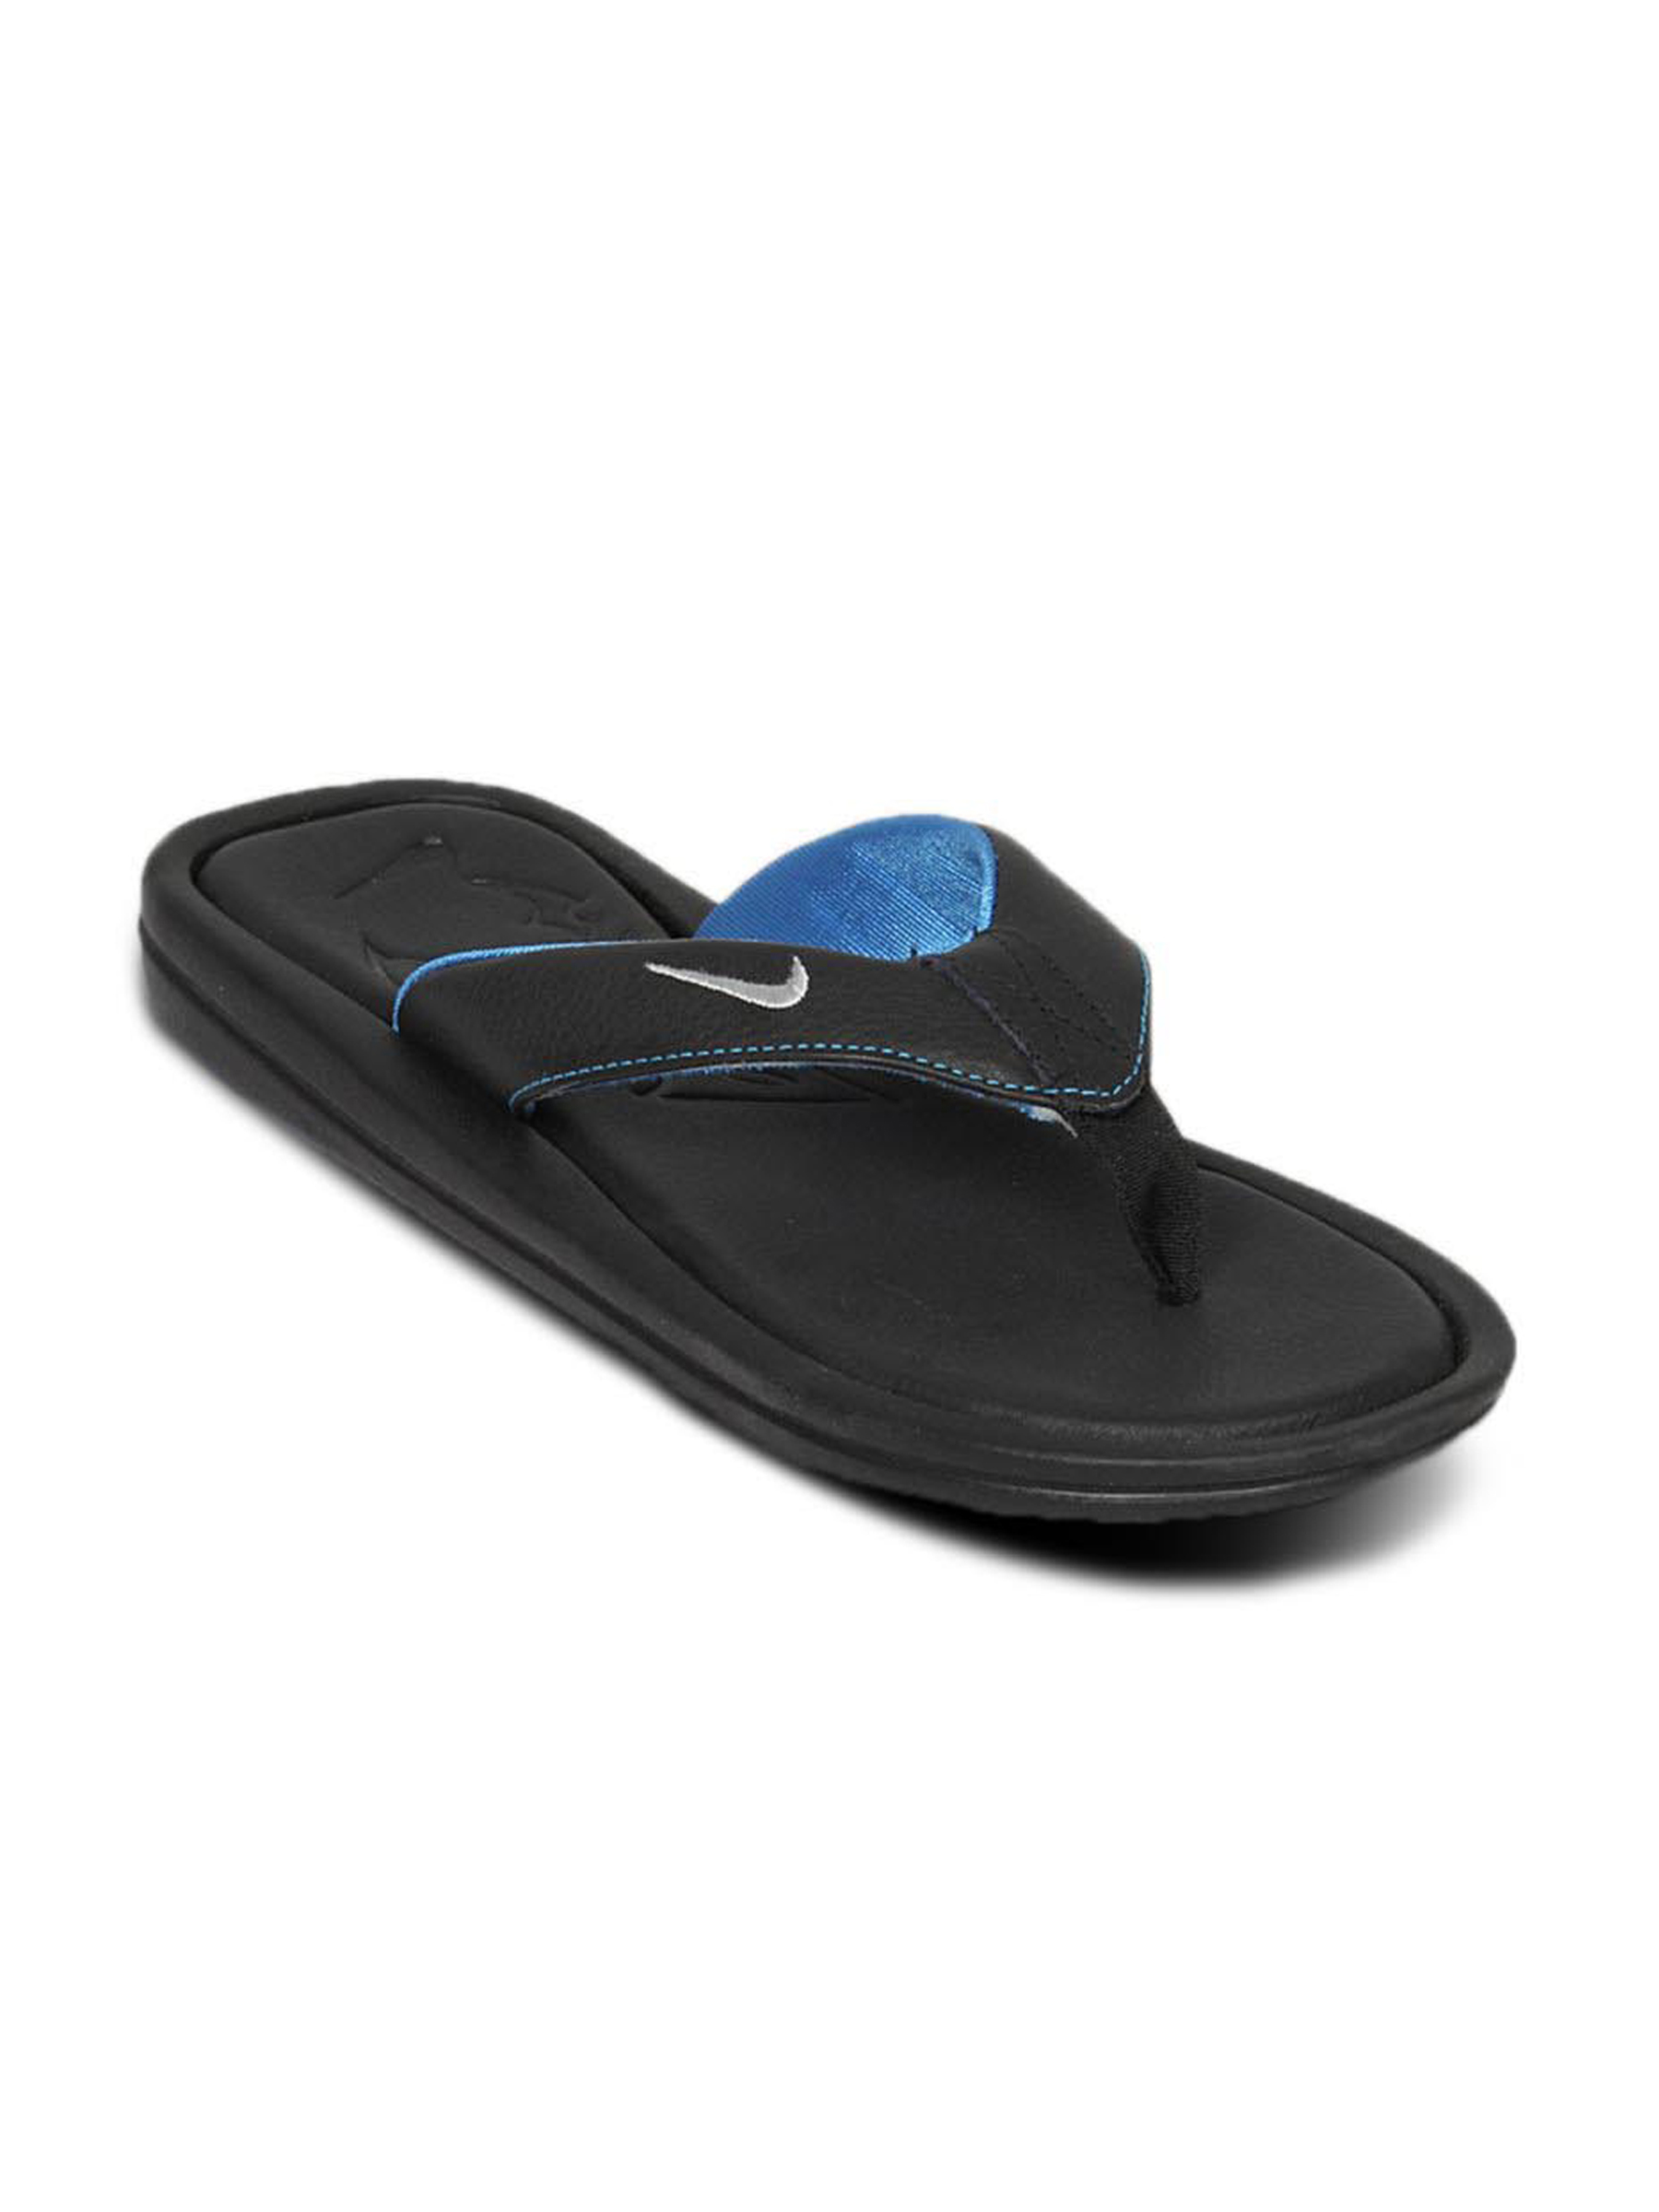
Nike Men's Chinook Thong Black Flip Flop
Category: Footwear / Flip Flops / Flip Flops
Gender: Men
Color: Black
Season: Summer 2011
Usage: Casual